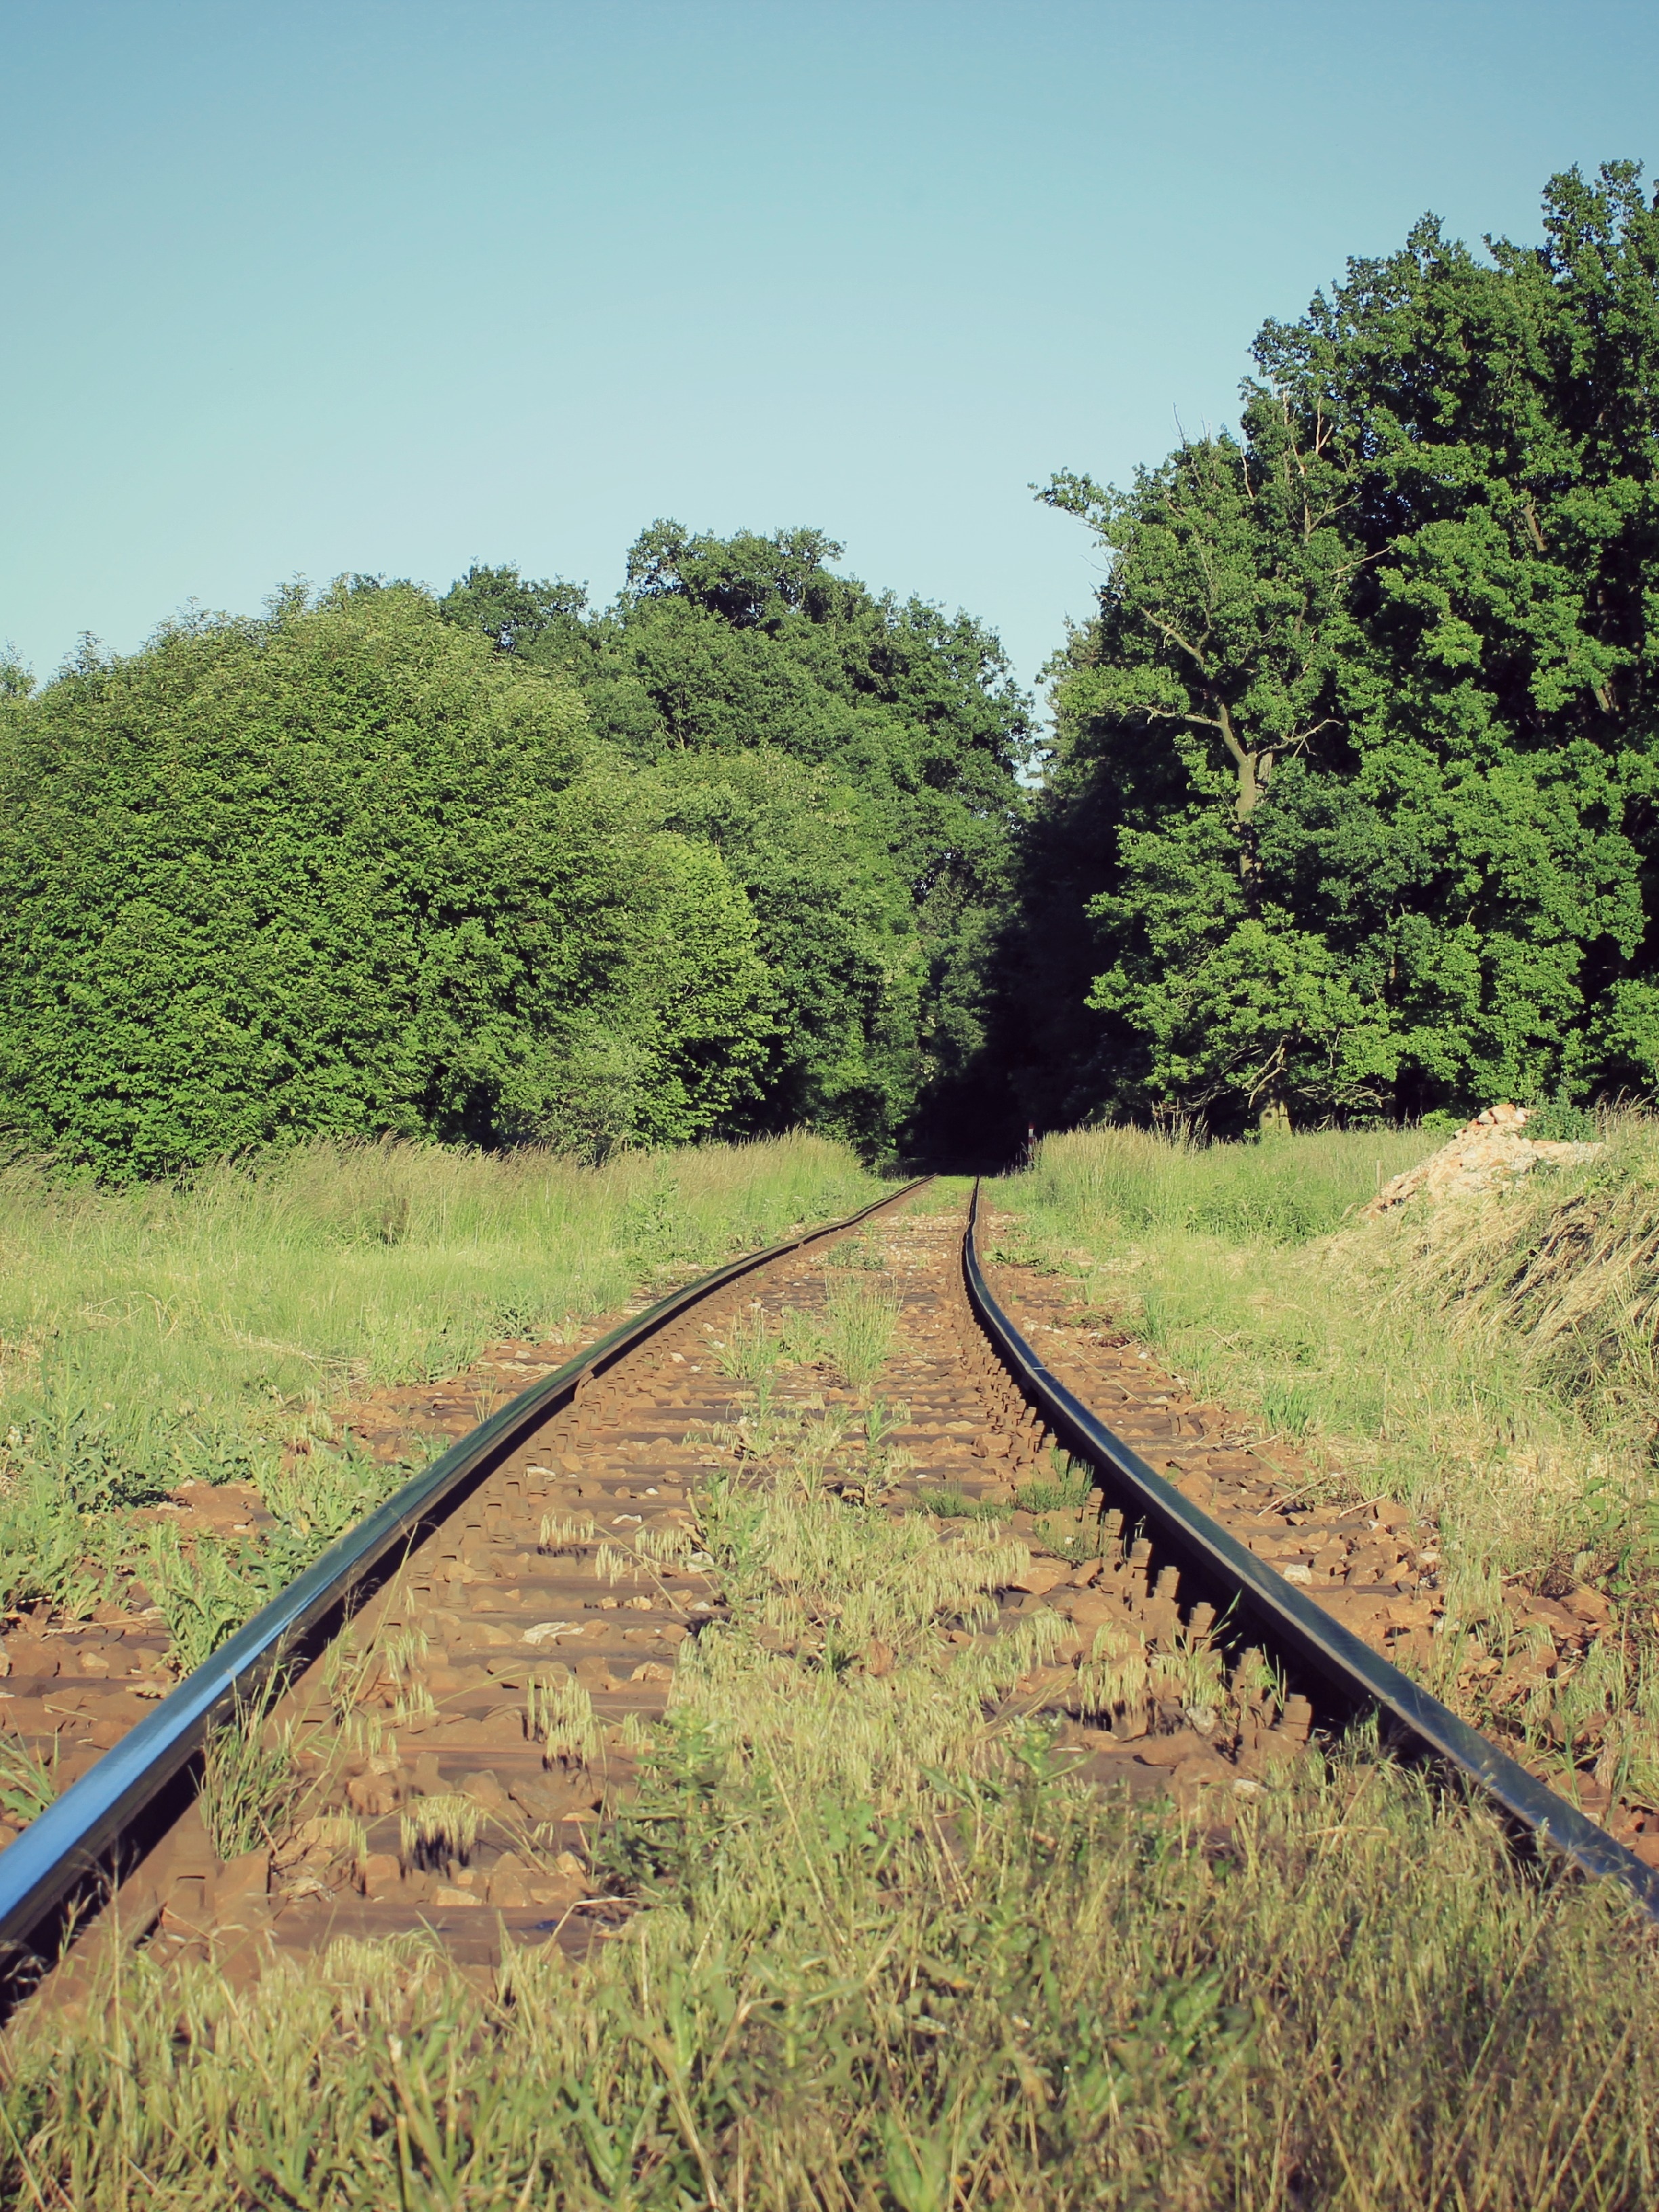
landscape, tree, nature, forest, path, grass, track, field, morning, view, train, country, summer, transport, green, heaven, vehicle, blue sky, trees, stop, bohemia, rail transport, south bohemia, rural area, rolling stock